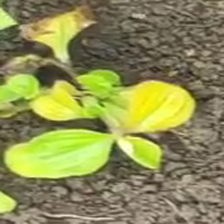
Weed species: Kena_(Commplina_benghalensio)